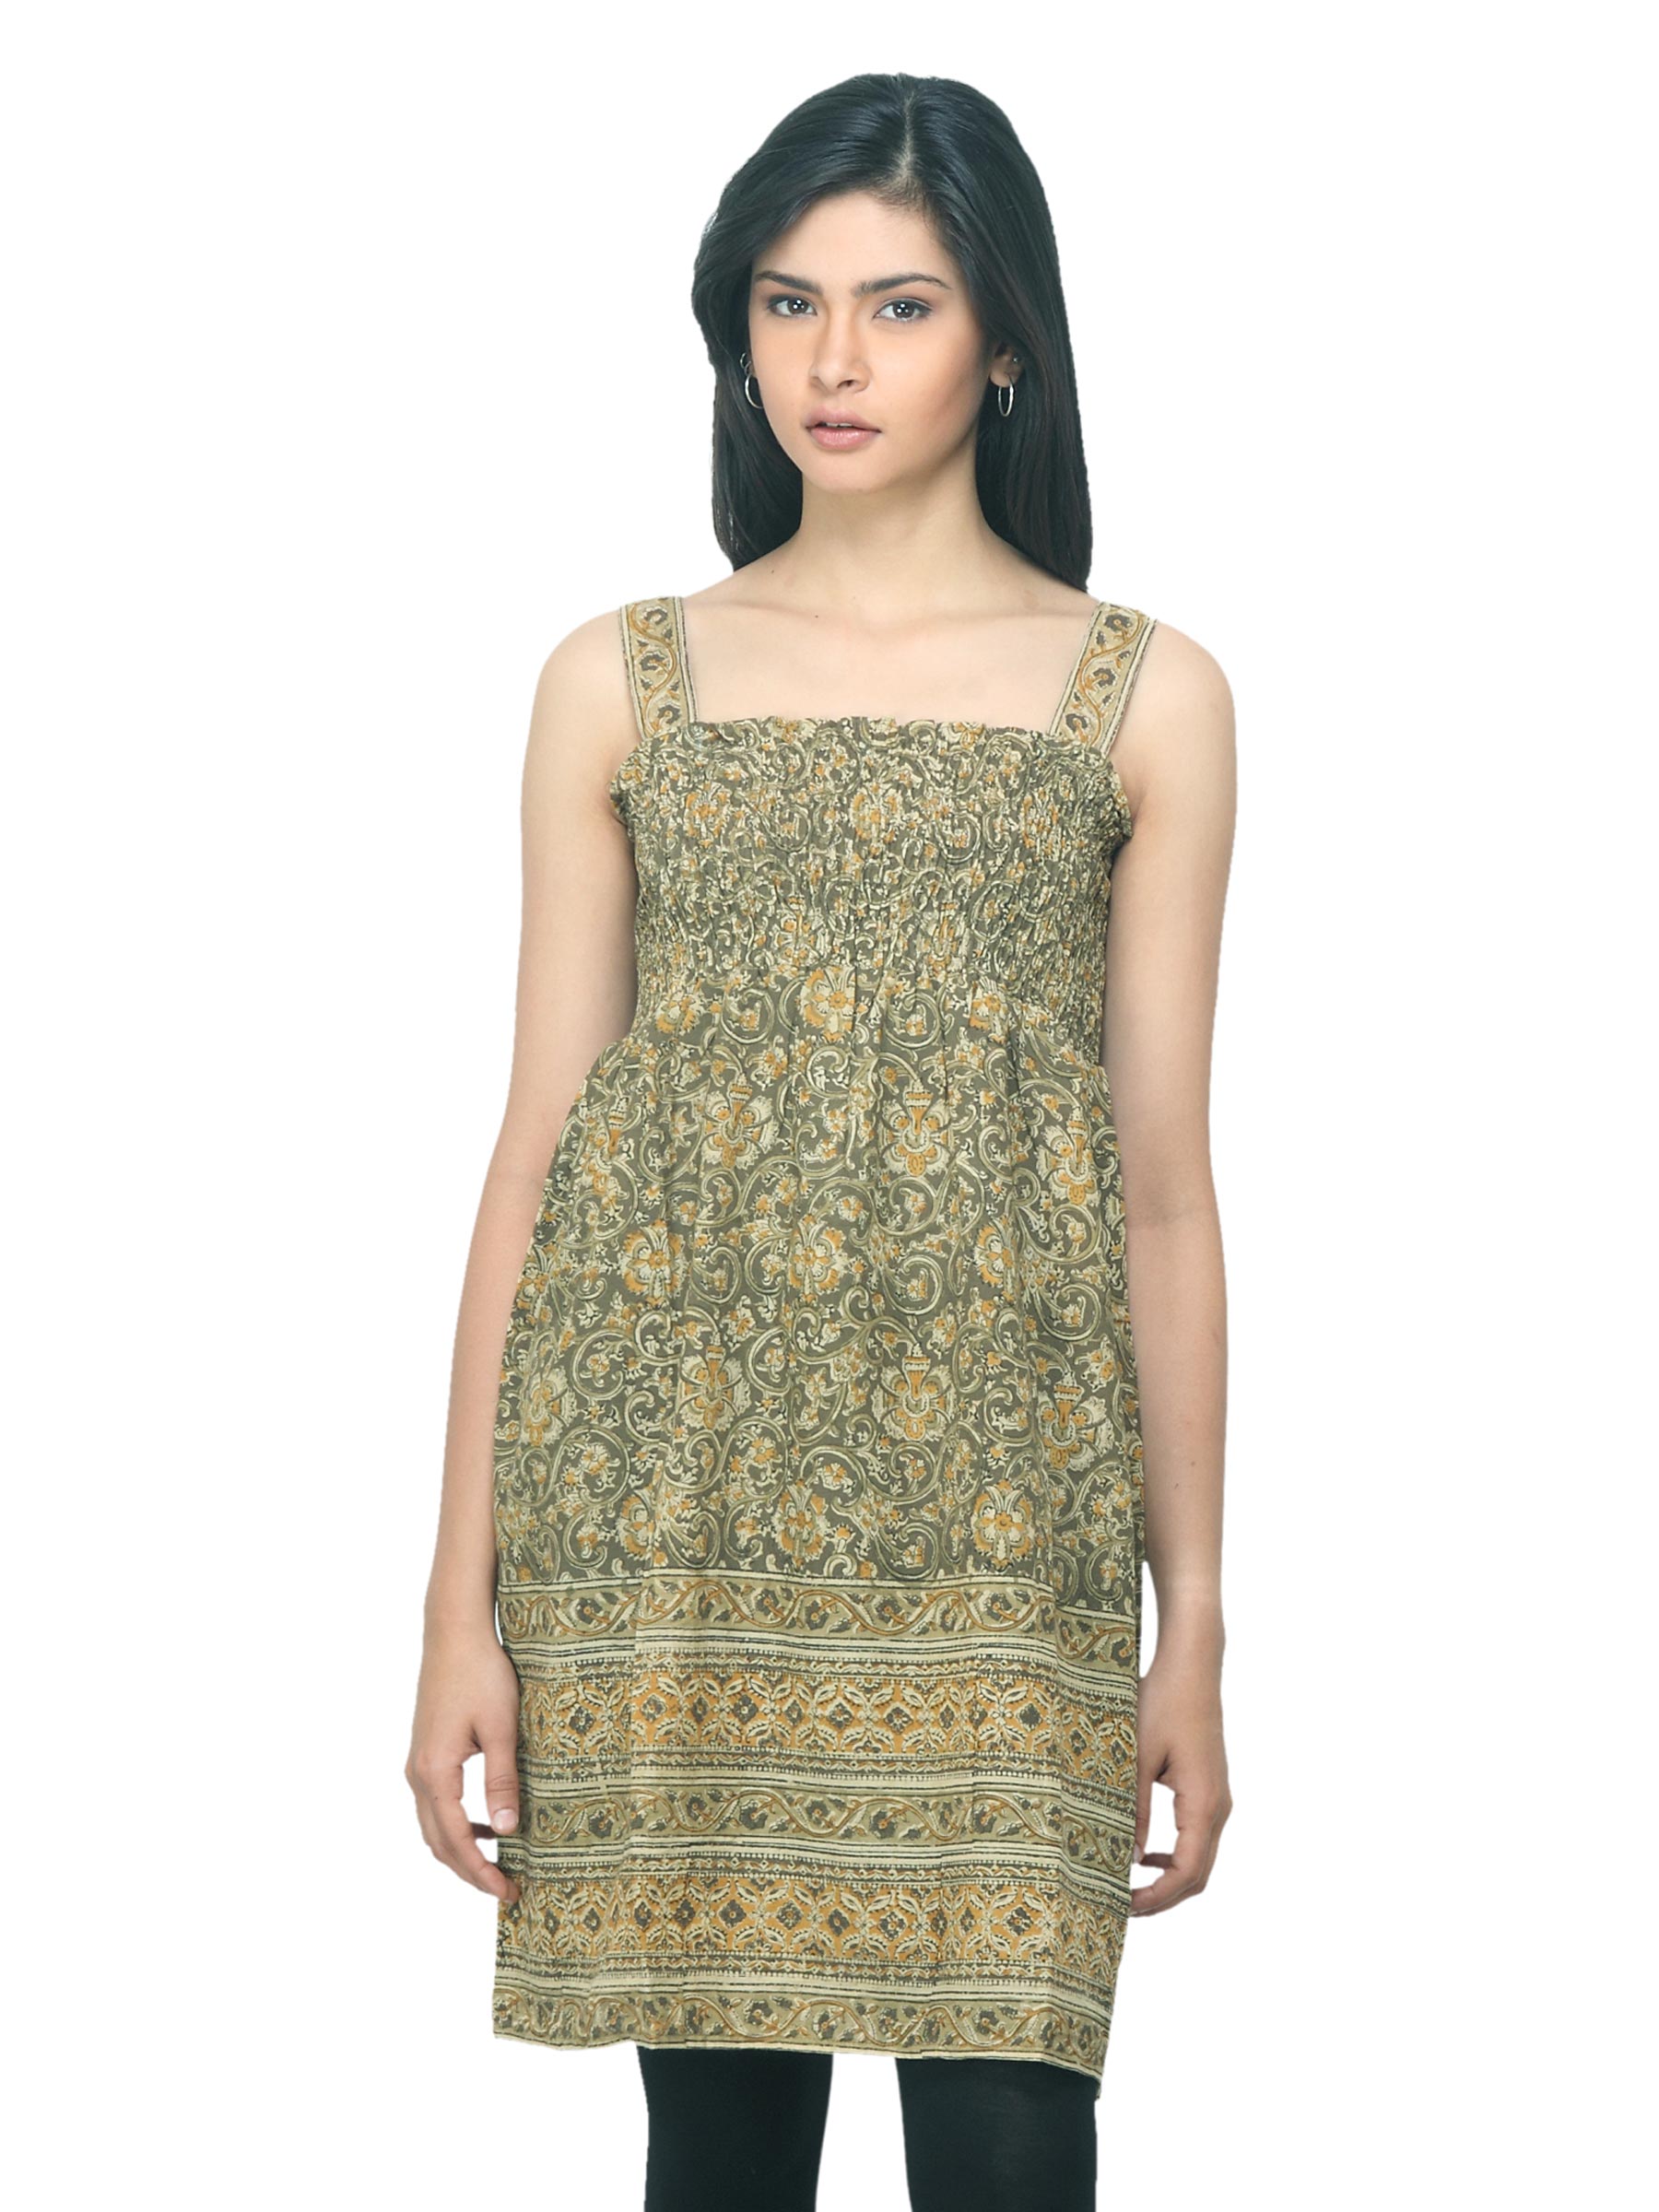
Fabindia Women Printed Green Kalamkari Tunic
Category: Apparel / Topwear / Tunics
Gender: Women
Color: Green
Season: Summer 2012
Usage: Ethnic